Hetifah Sjaifudian

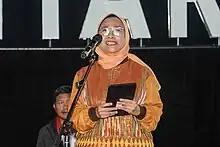
Hetifah giving a speech on the Ministry of Youth and Sports in 2022

Hetifahis is for a greater female equity in DPR leadership in order to advance the cause of Gender Lens Investing (GLI). This entails intentionally focusing on women and providing them with opportunities to lead across all industries, not only those that are typically associated with femininity, such as science and technology. Secondly, putting GLI into practice entails developing policies based on data that takes gender into account. For this reason, funding research institutions—both independent and government-owned—becomes essential.